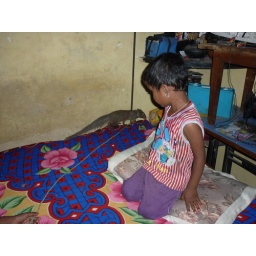
Green Tara house visit - only bed in house